George W. Morgan

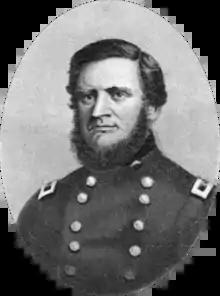
Morgan during the Civil War

Morgan, due to his previous military experience in two wars, was appointed as a brigadier general in the Union Army on November 21, 1861, reporting to Maj. Gen. Don Carlos Buell in the Western Theater. In March 1862, Morgan assumed command of the 7th Division of the Army of the Ohio and was ordered to southeastern Kentucky to drive the Confederates from the strategic Cumberland Gap and occupy it. Moving quickly, Morgan defeated Carter L. Stevenson's Confederates and chased off the defenders on June 18, 1862. He then successfully manned the gap with his four brigades of infantry, augmented by artillery placed on the heights.